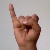
The image shows a hand gesture representing the letter 'I' in Indian Sign Language.